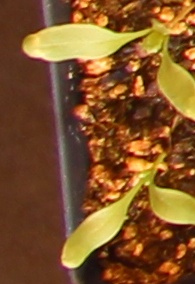
Label: Sugar beet